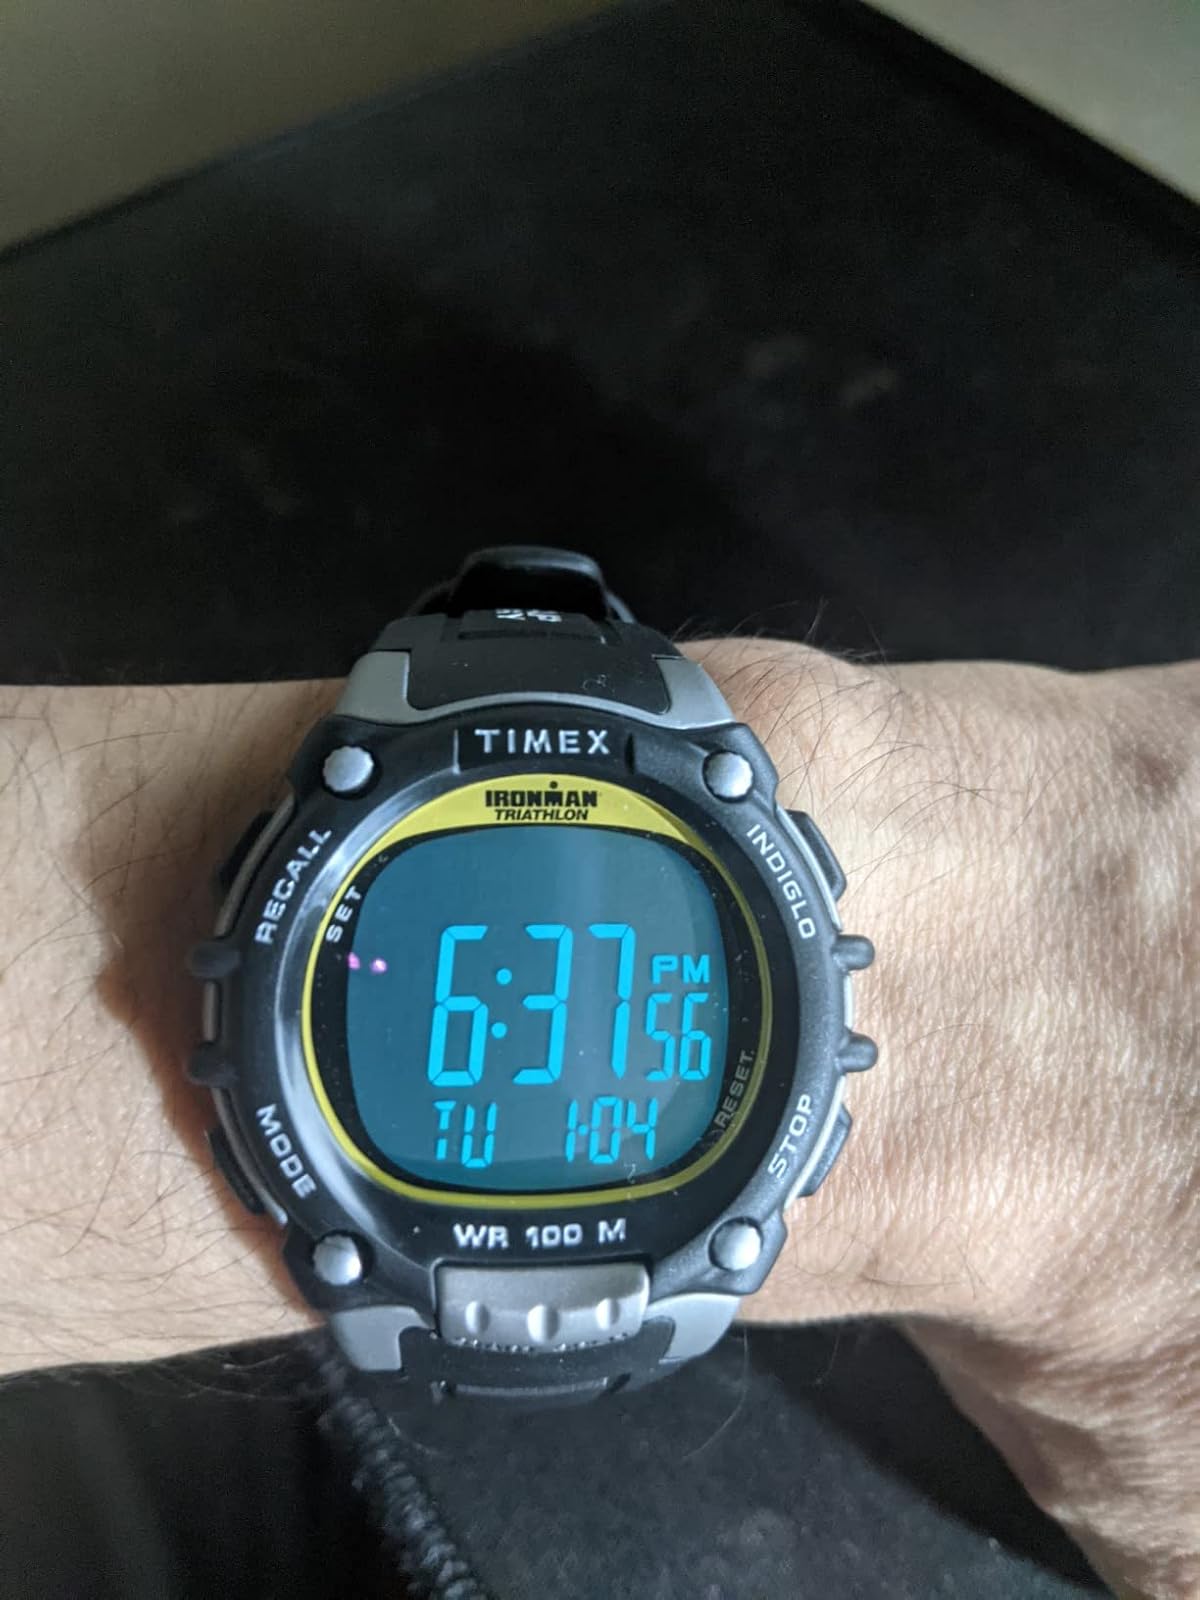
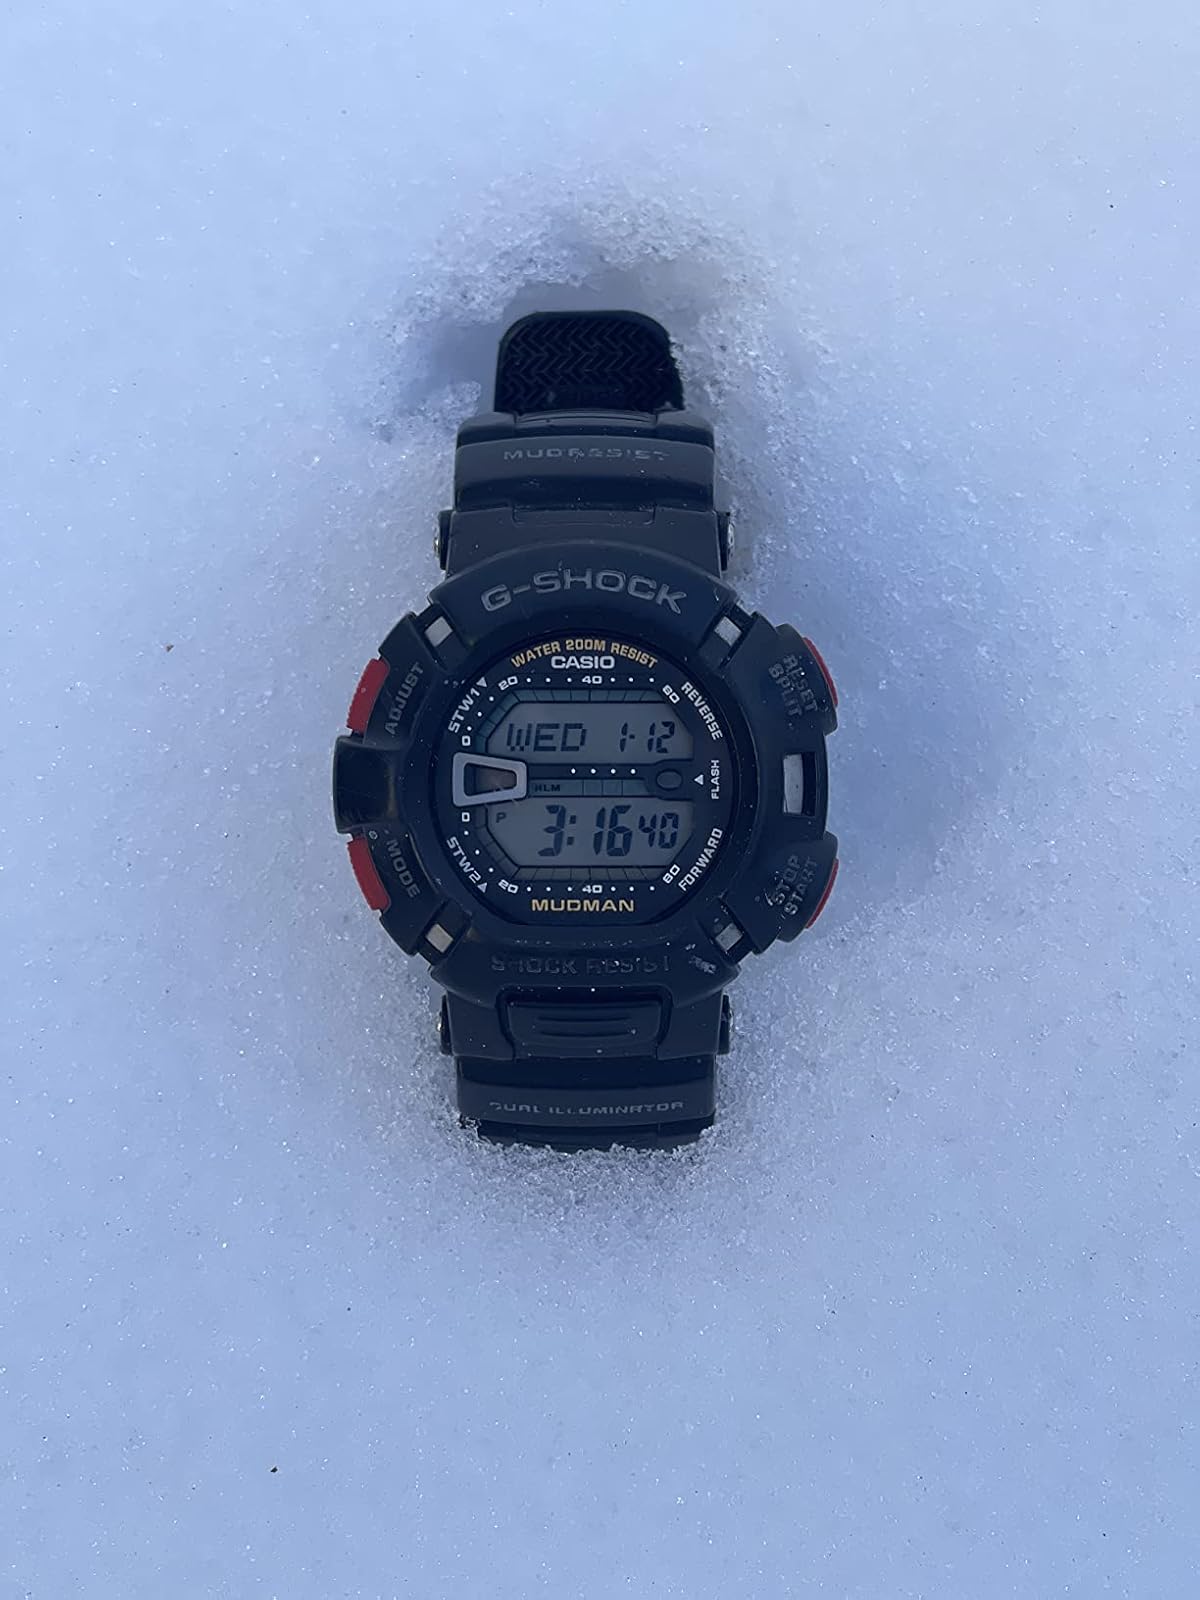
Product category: accessories_watch
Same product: no